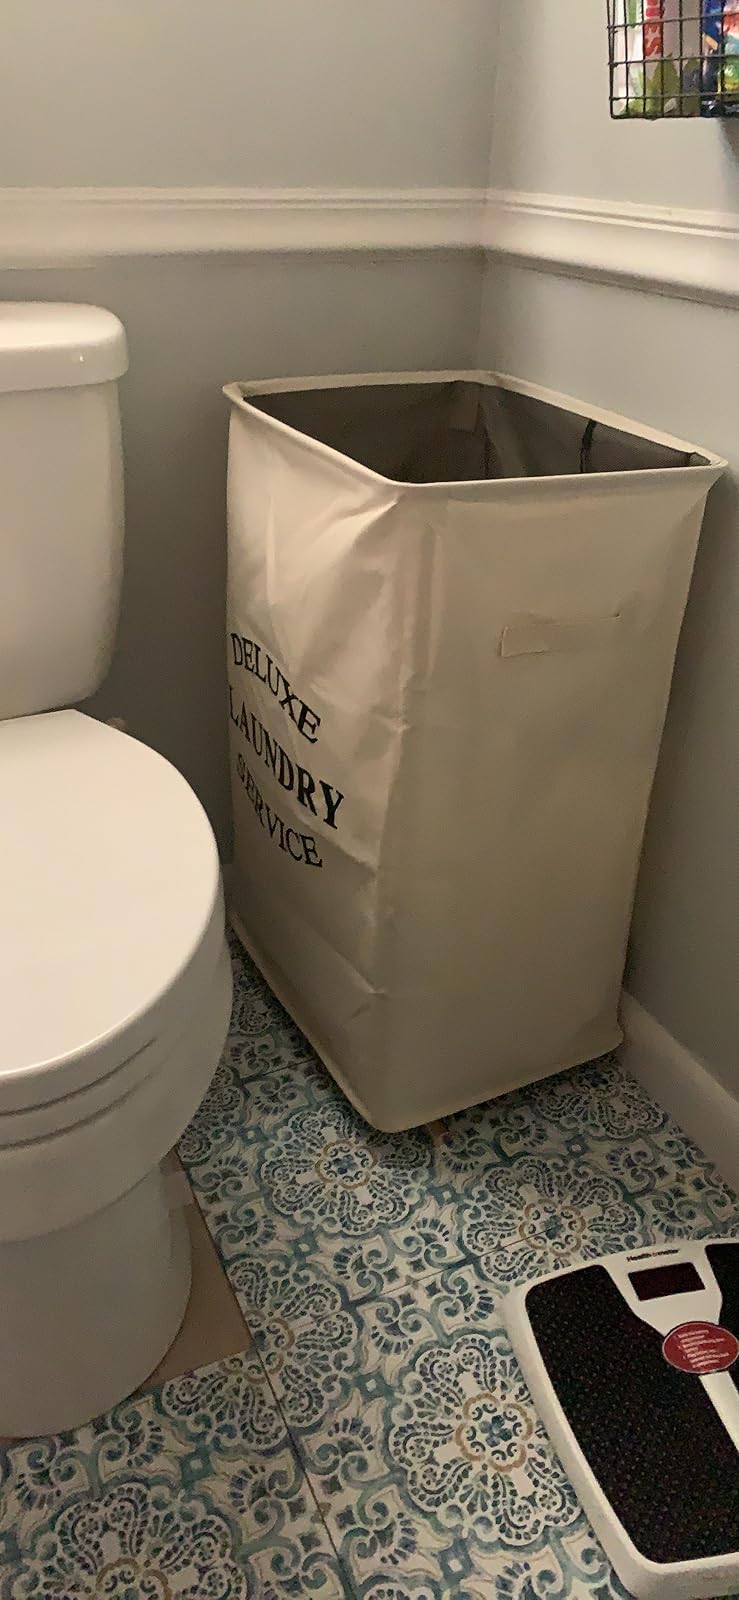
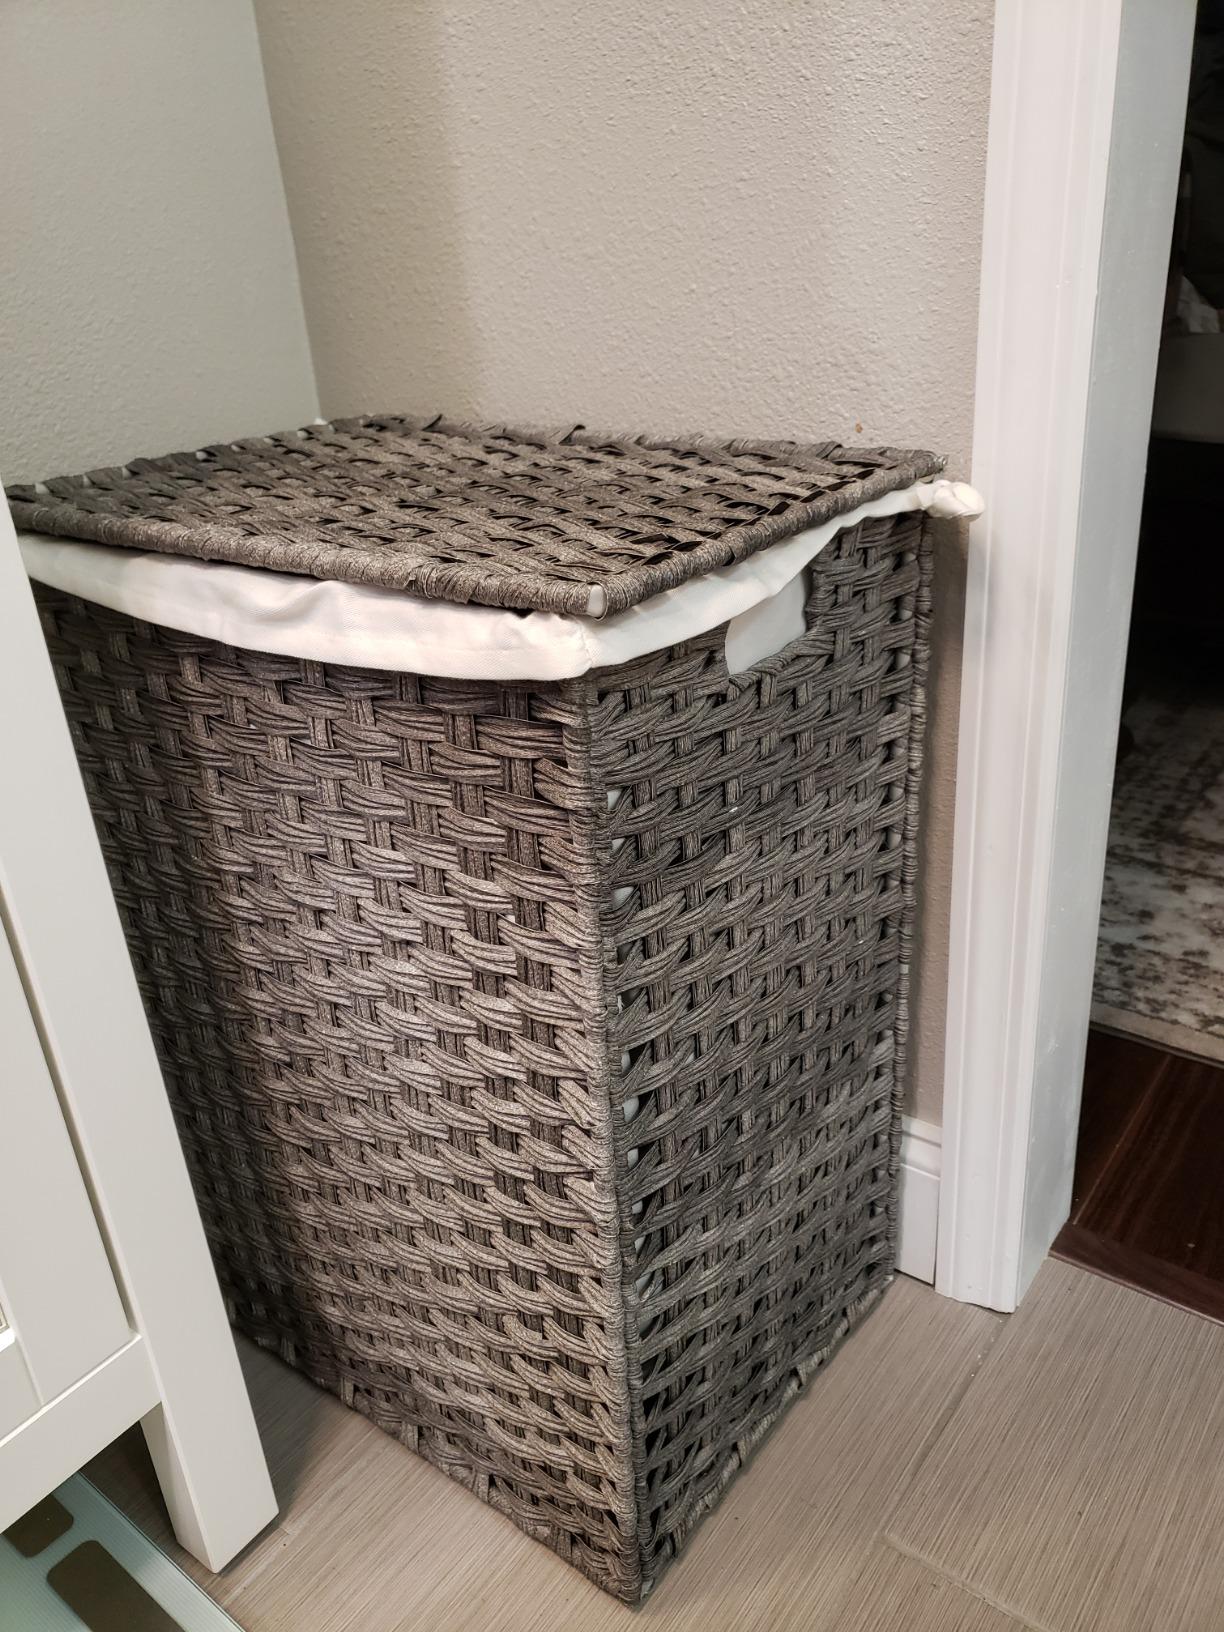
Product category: items_hamper
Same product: no